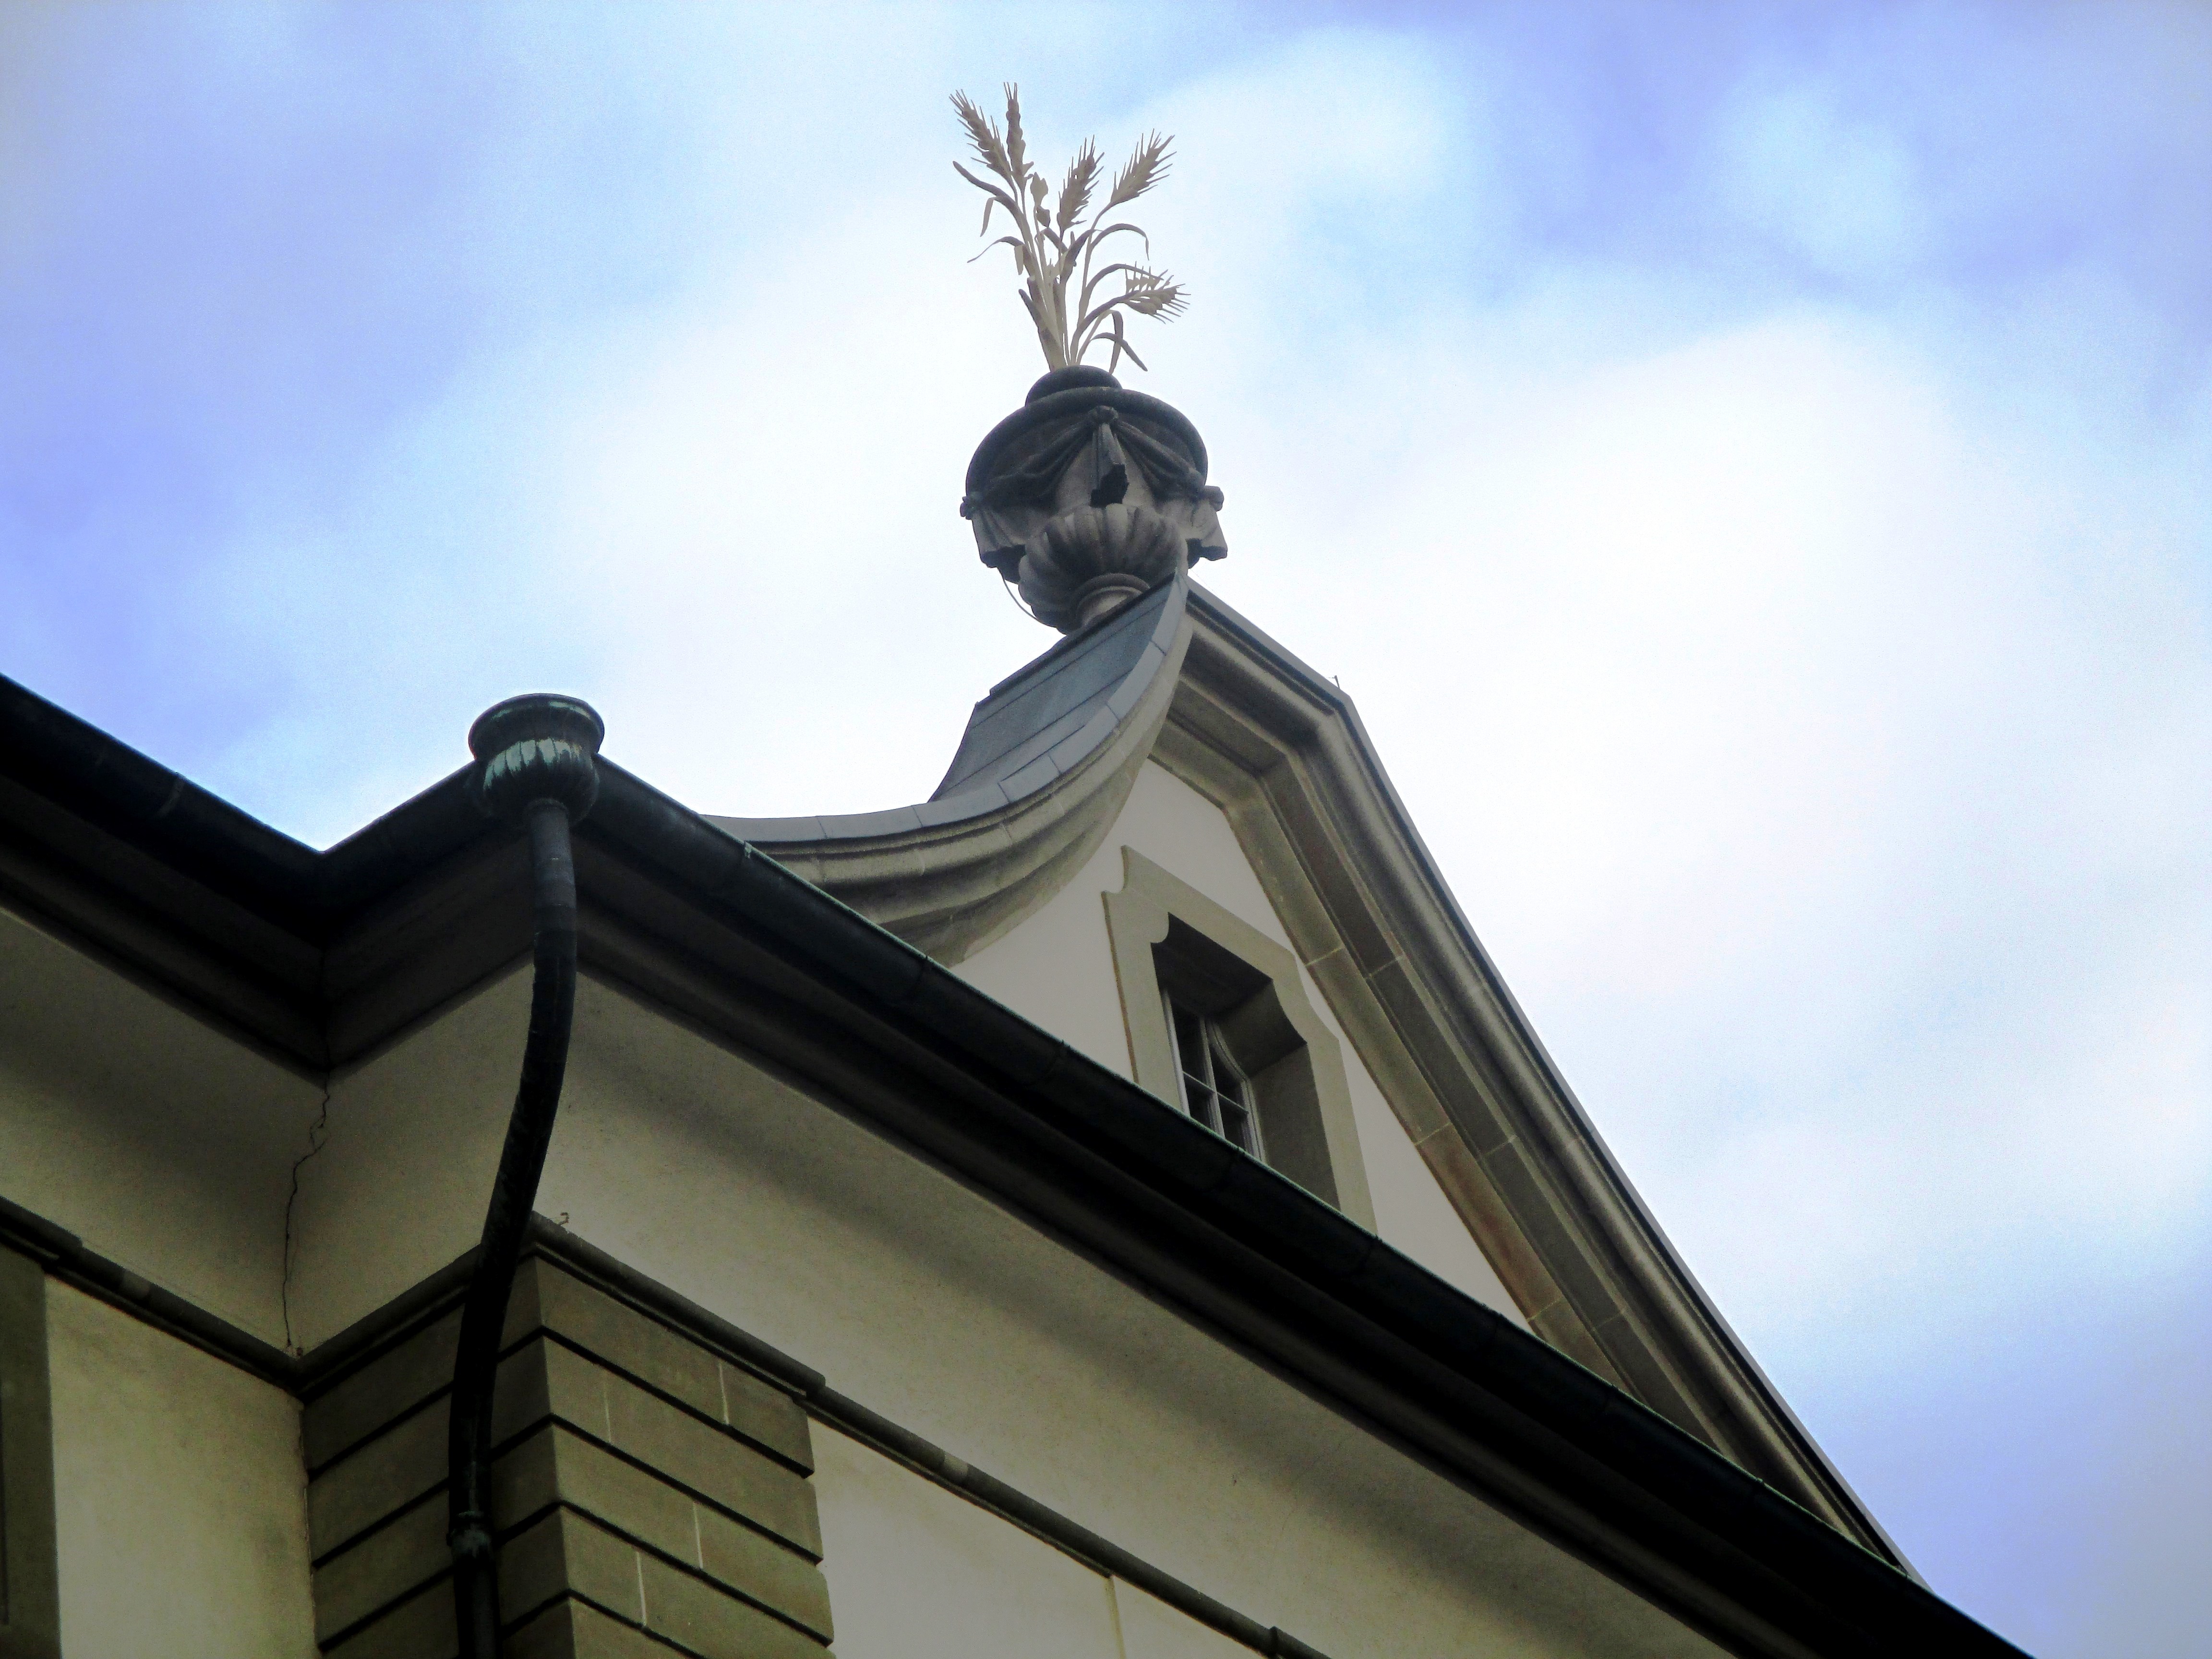
architecture, monument, statue, museum, landmark, facade, blue, steeple, switzerland, rorschach, lake constance, grain house zurich, symbol grain